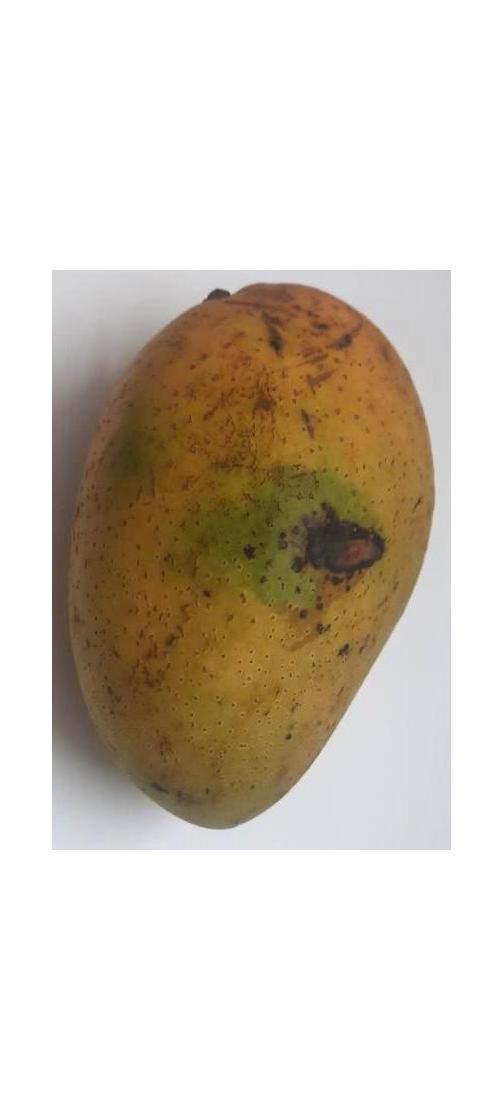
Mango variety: Ashshina Classic